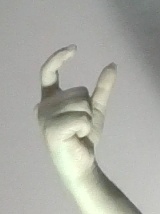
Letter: nun